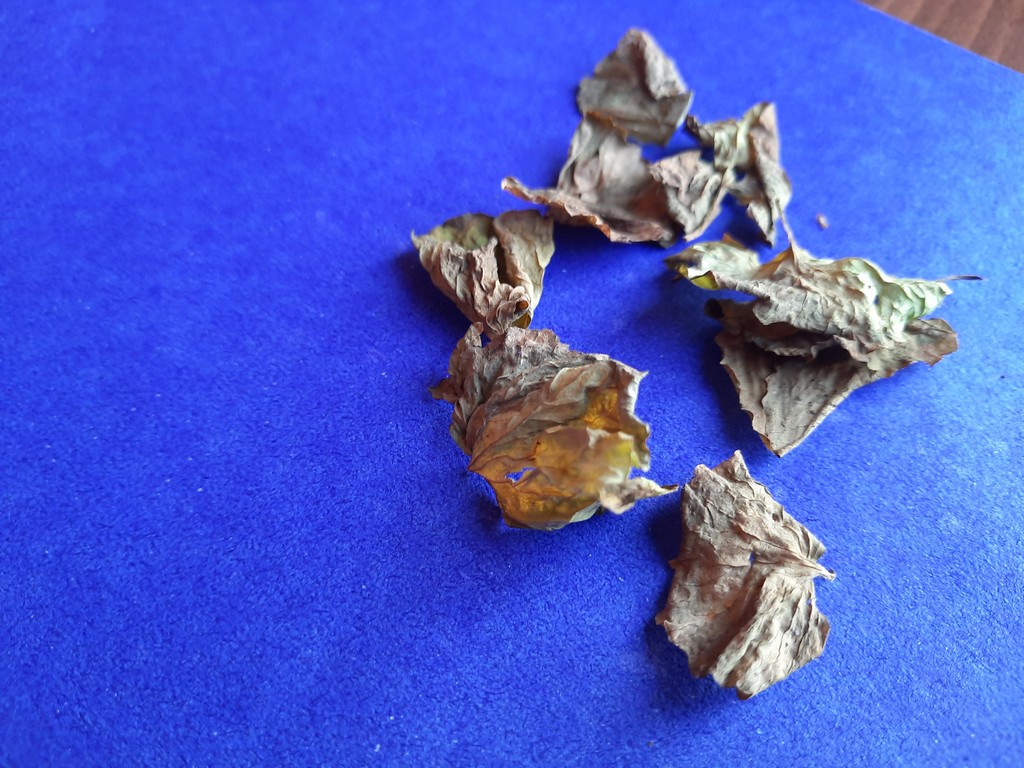
Label: Dried